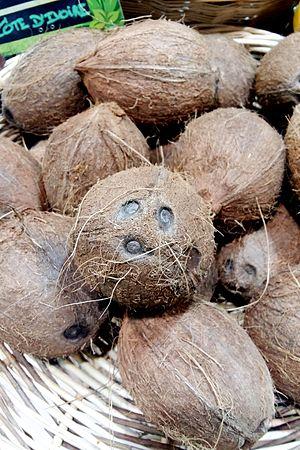
Noix de coco de culture biologique de Côte d'Ivoire, dans une boutique du onzième arrondissement de Paris, France.